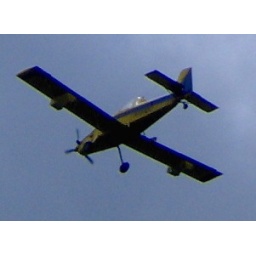
The same plane has been flying over my house for 3 years crop dusting.